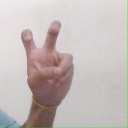
अक्षर: ई